Jordan Rossiter

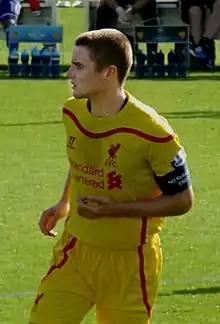
Rossiter captaining Liverpool U19s in 2014

Jordan Bernard Rossiter (born 24 March 1997) is an English professional footballer who plays as a midfielder for League of Ireland Premier Division club Waterford.